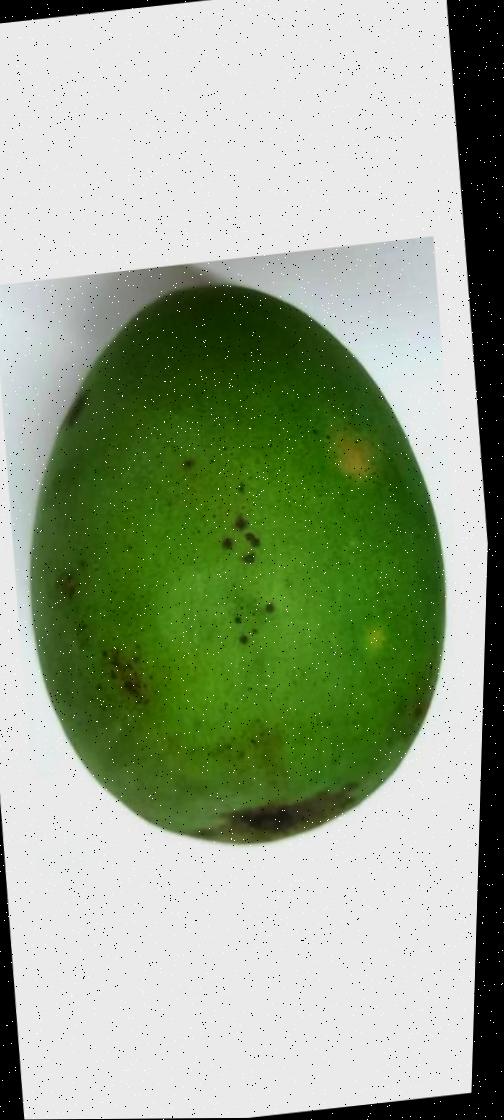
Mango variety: Harivanga